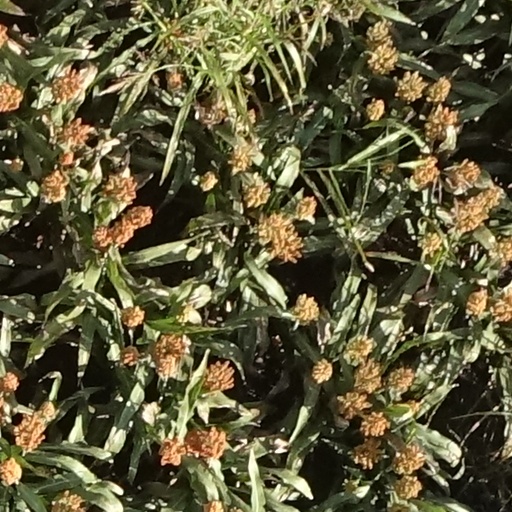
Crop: sorghum